Gyllene Tider

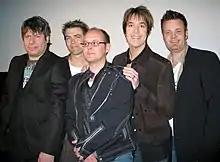
Gyllene Tider in 2004

Gyllene Tider ("Golden Times") is a Swedish pop group fronted by Roxette singer, guitarist, and songwriter Per Gessle. They are one of the best-selling Swedish bands ever and have had numerous hits in Scandinavia, starting with their breakthrough song "Flickorna på TV2", in 1980. Since breaking up in 1985, the band has held regular reunions, with the latest one taking place in 2023.